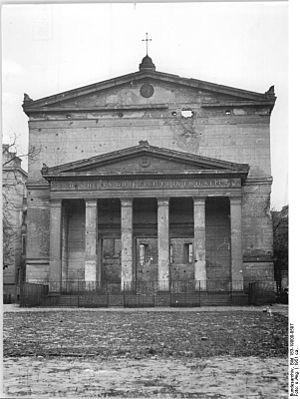
L'église Sainte-Élisabeth est une église luthérienne-évangélique de Berlin construite en style néoclassique par Karl Friedrich Schinkel en 1832-1834. Elle se trouve au n°3 de l'Invalidenstraße du quartier Mitte de la capitale. Elle est consacrée à sainte Élisabeth, cousine de la Vierge Marie.